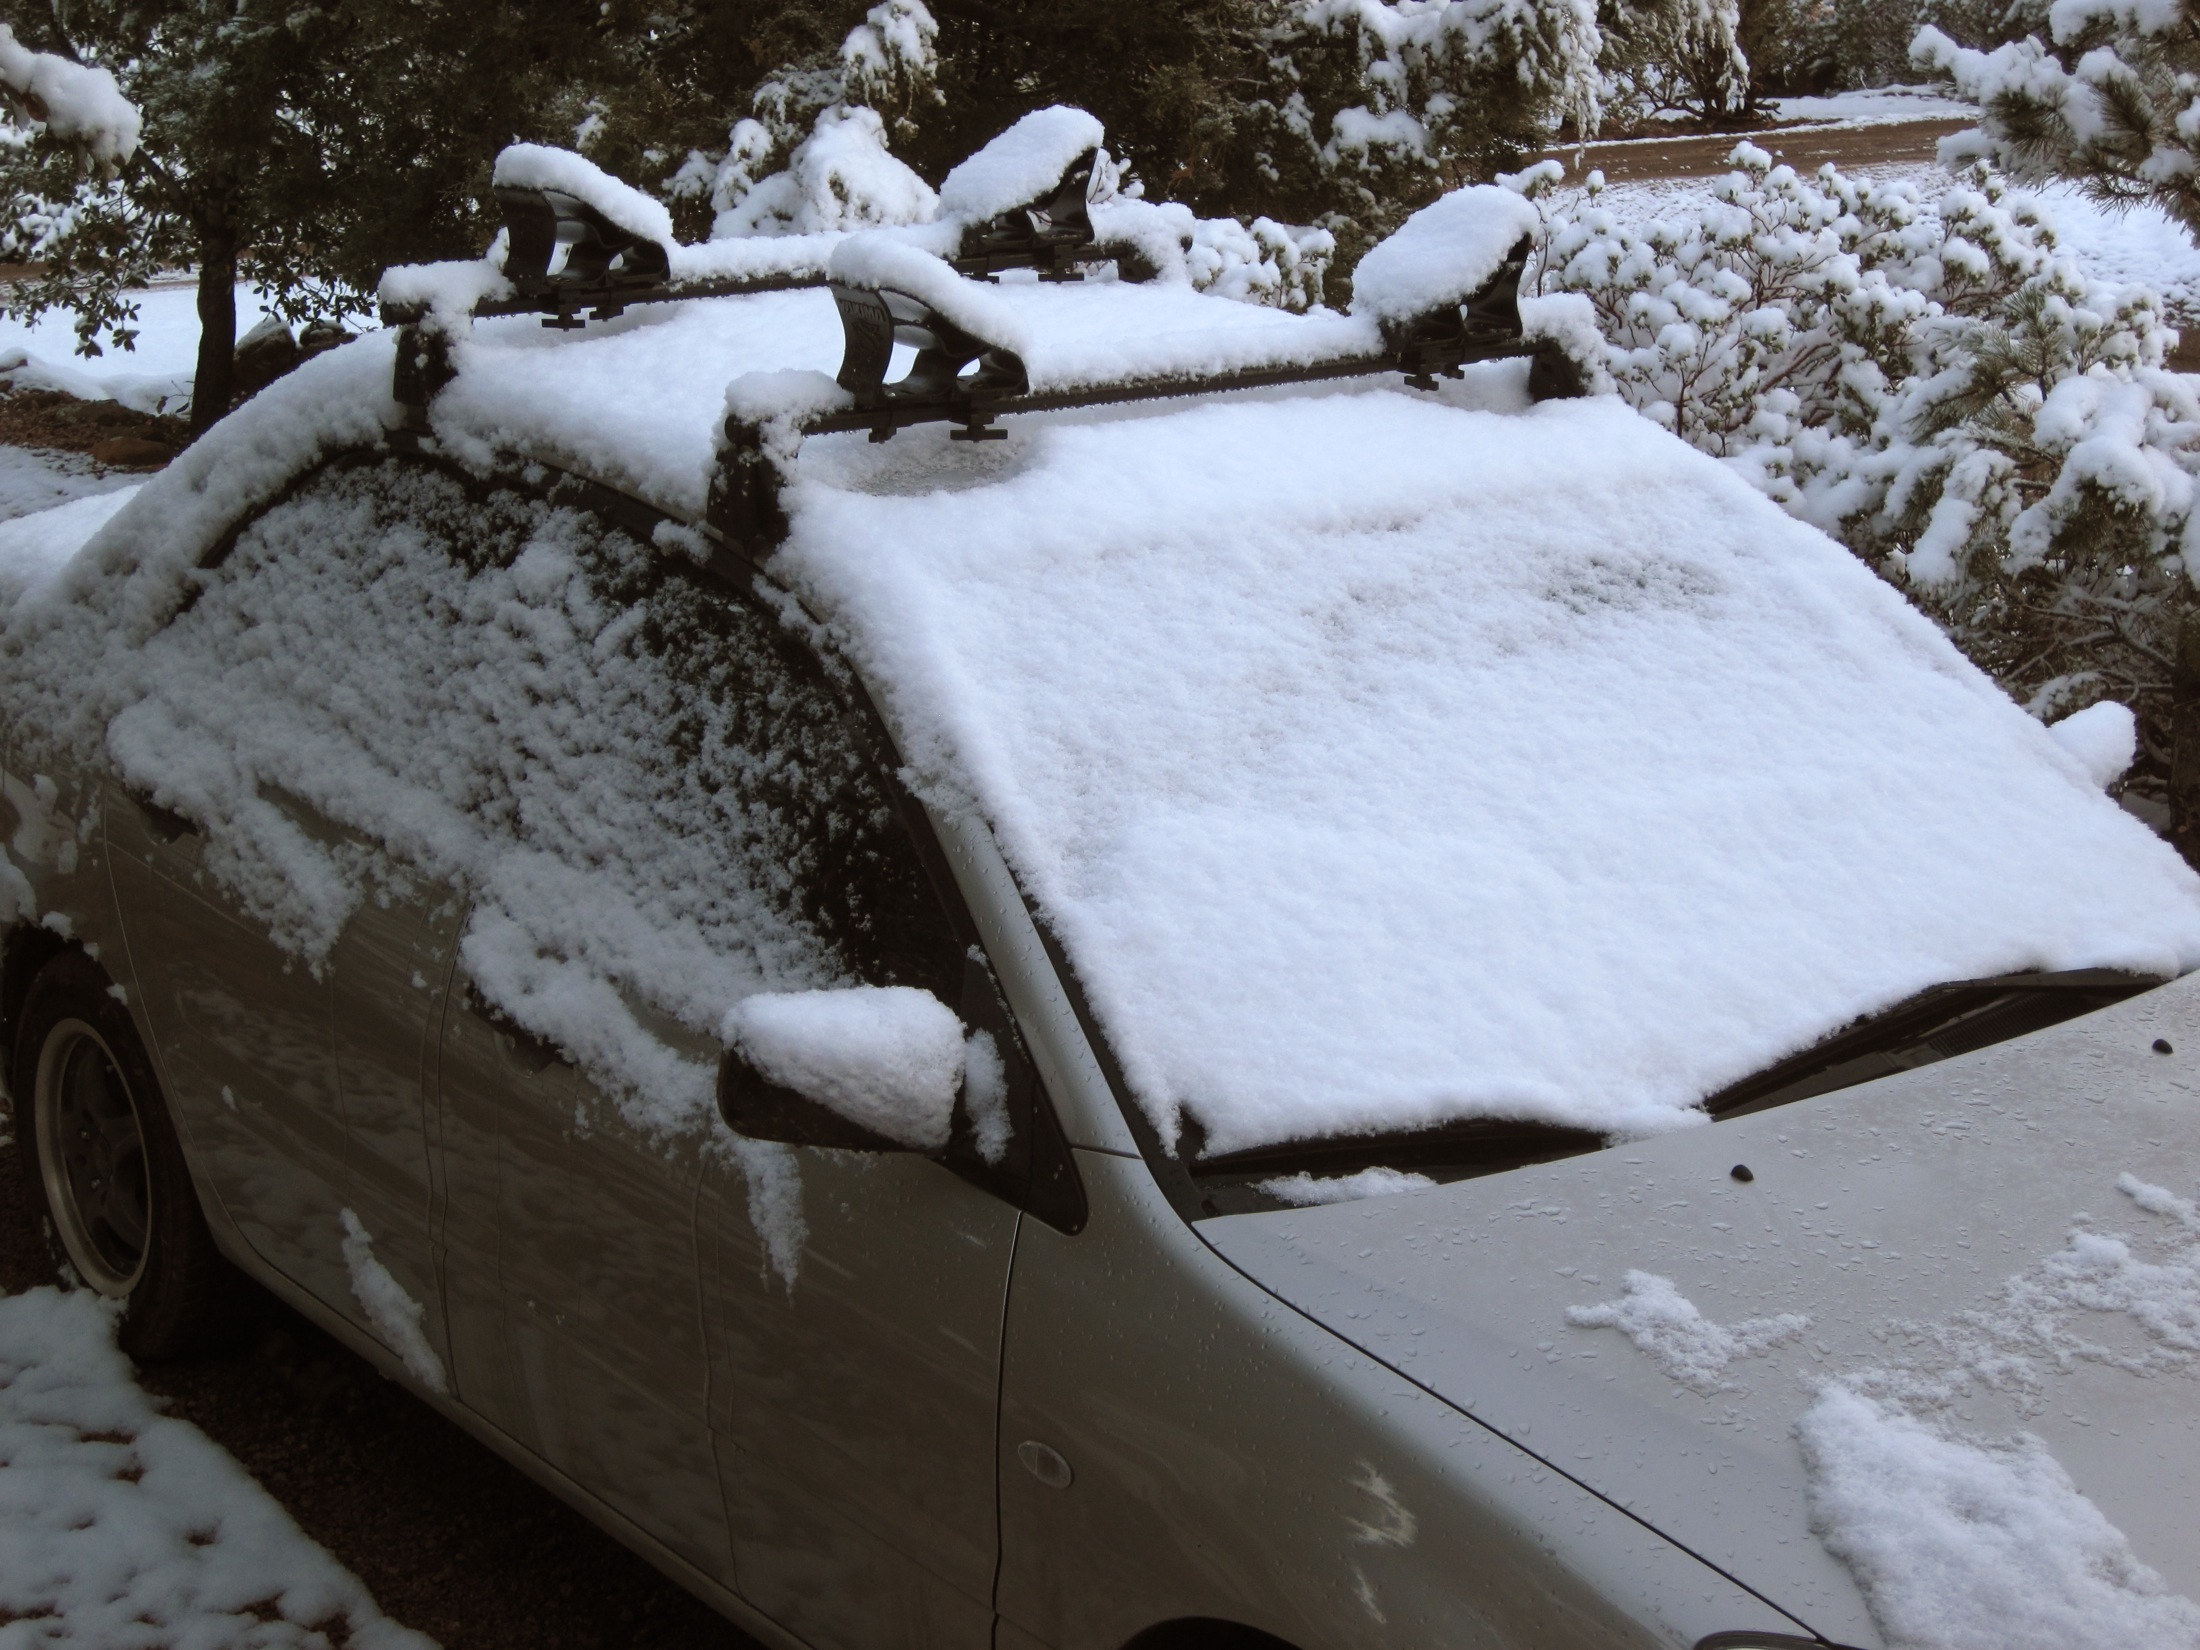
snow, winter, car, vehicle, weather, season, bumper, blizzard, freezing, automobile make, automotive exterior, winter storm